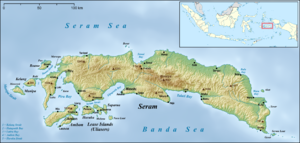
Seram
Seram
Seram er en ø i øgruppen Molukkerne i Indonesien. Øen ligger lige nord for Ambon. Hovedbyen er Masohi. Seram dækker et areal på 17.100 km². Den er 340 km lang og 60 km bred. Det højeste punkt på øen er Mt. Binaiyi på 3.019 m. En bjergkæde går på langs af øen. Det indre af Seram består af tæt regnskov og er hovedsagelig uudforsket.